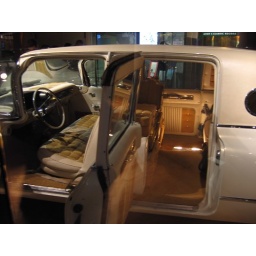
An interior shot of Elvis' Gold Cadillac. There's a TV and a phone in this bad boy!